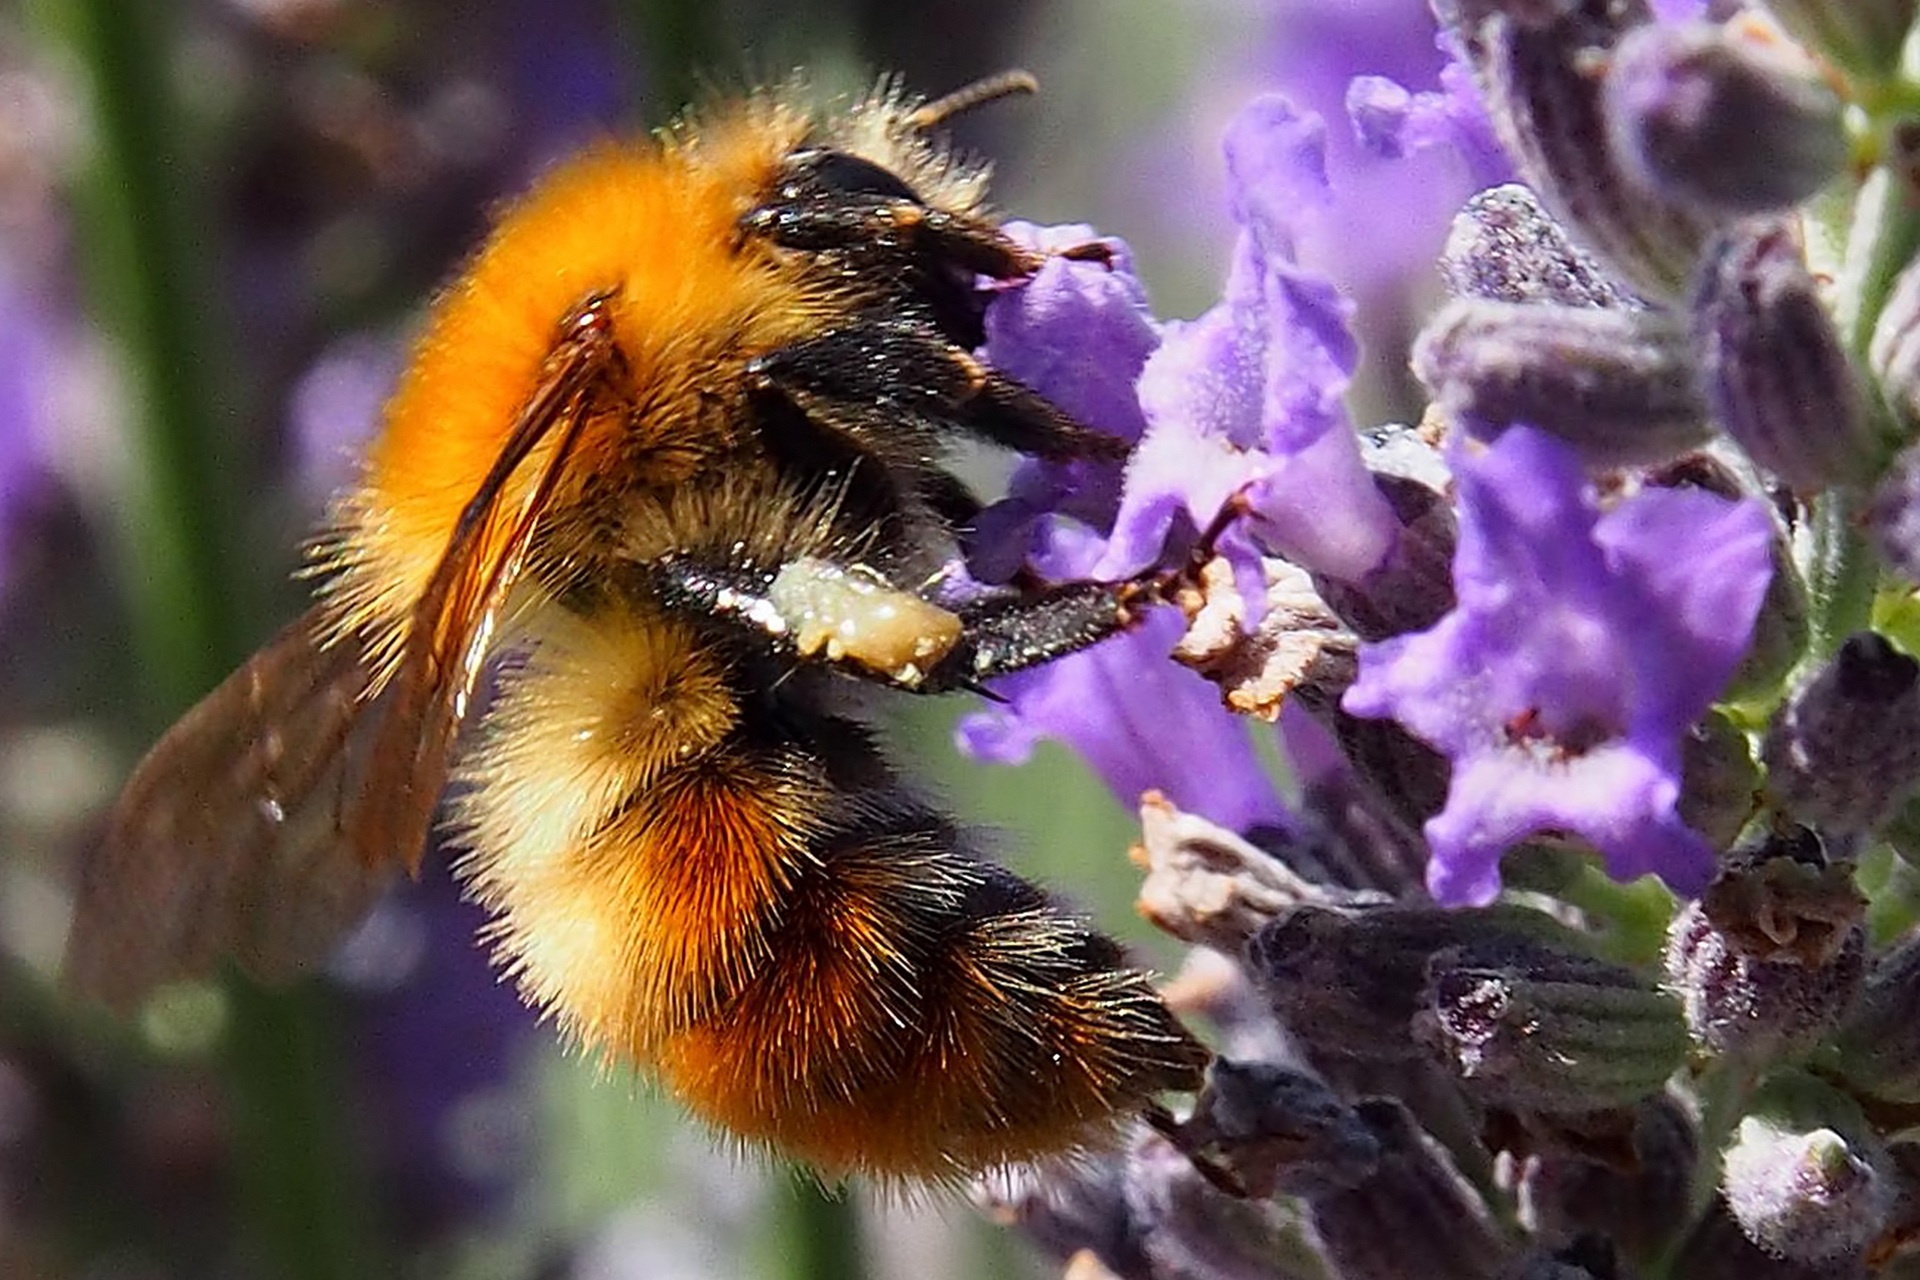
nature, blossom, photography, flower, bloom, wildlife, pollen, insect, pink, close, flora, fauna, invertebrate, close up, bee, bumblebee, nectar, macro photography, arthropod, honey bee, pollinator, membrane winged insect